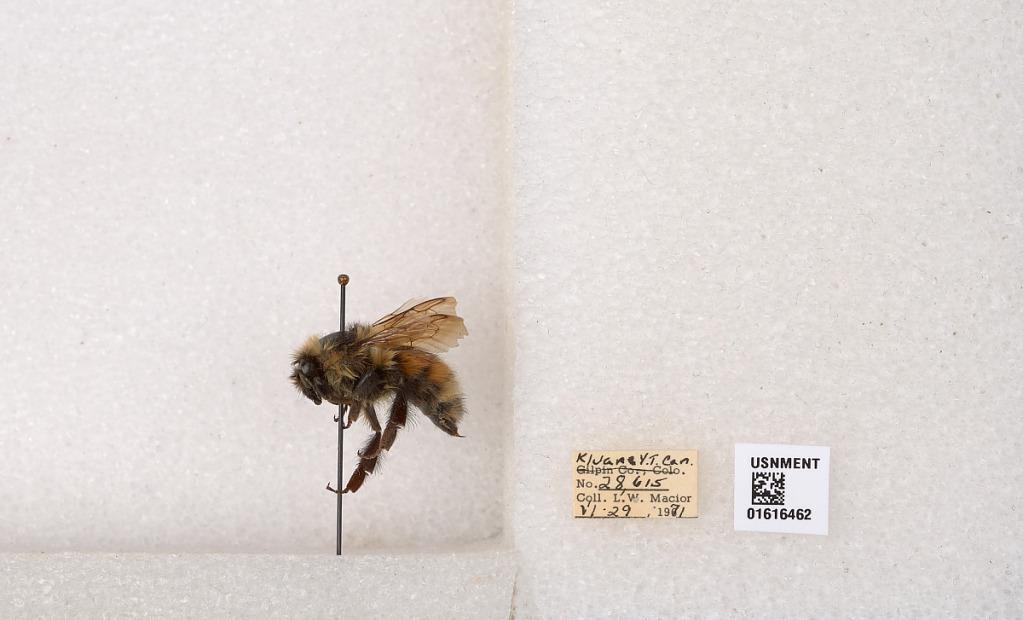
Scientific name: Bombus (Pyrobombus) sylvicola Kirby
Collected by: L. Macior
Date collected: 1971-6-29
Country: Canada
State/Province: Yukon Territory
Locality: Kluane National Park and Reserve
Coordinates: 60.7493, -139.504